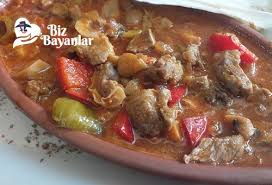
Yemek: et_sote